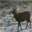
Label: deer